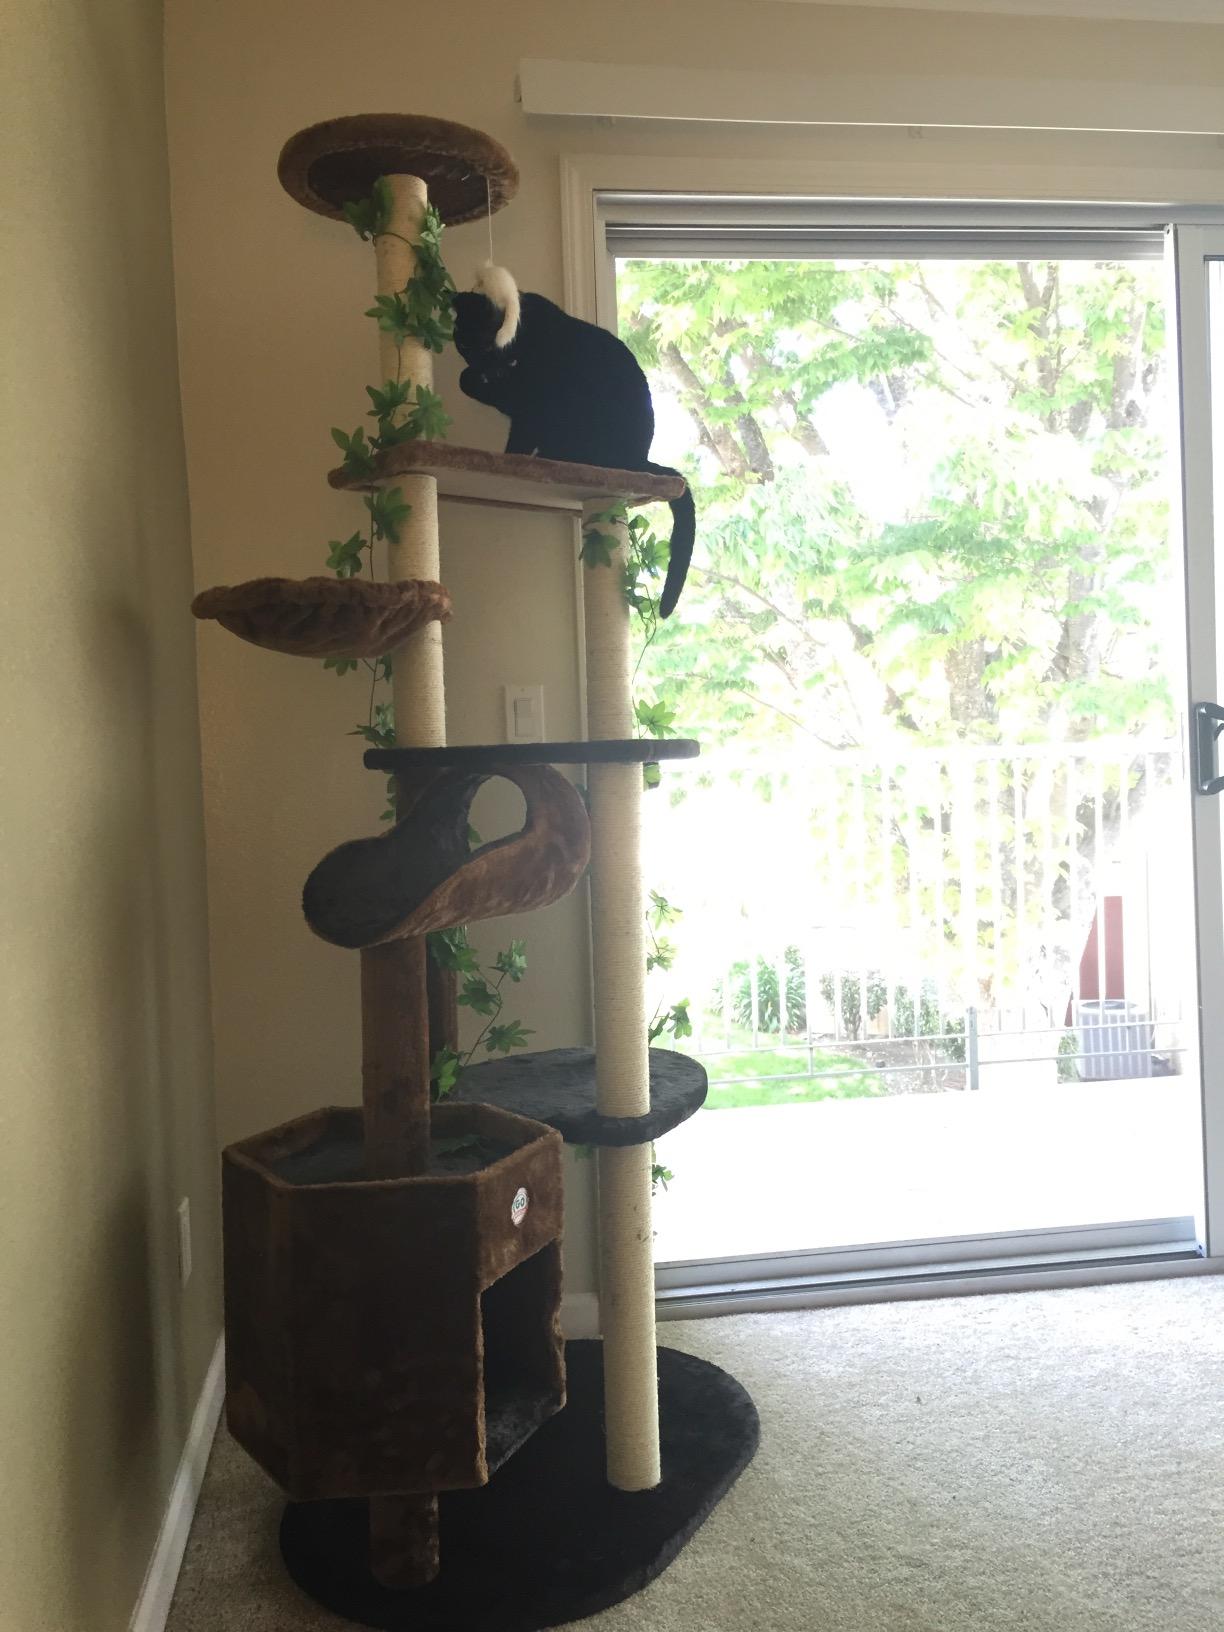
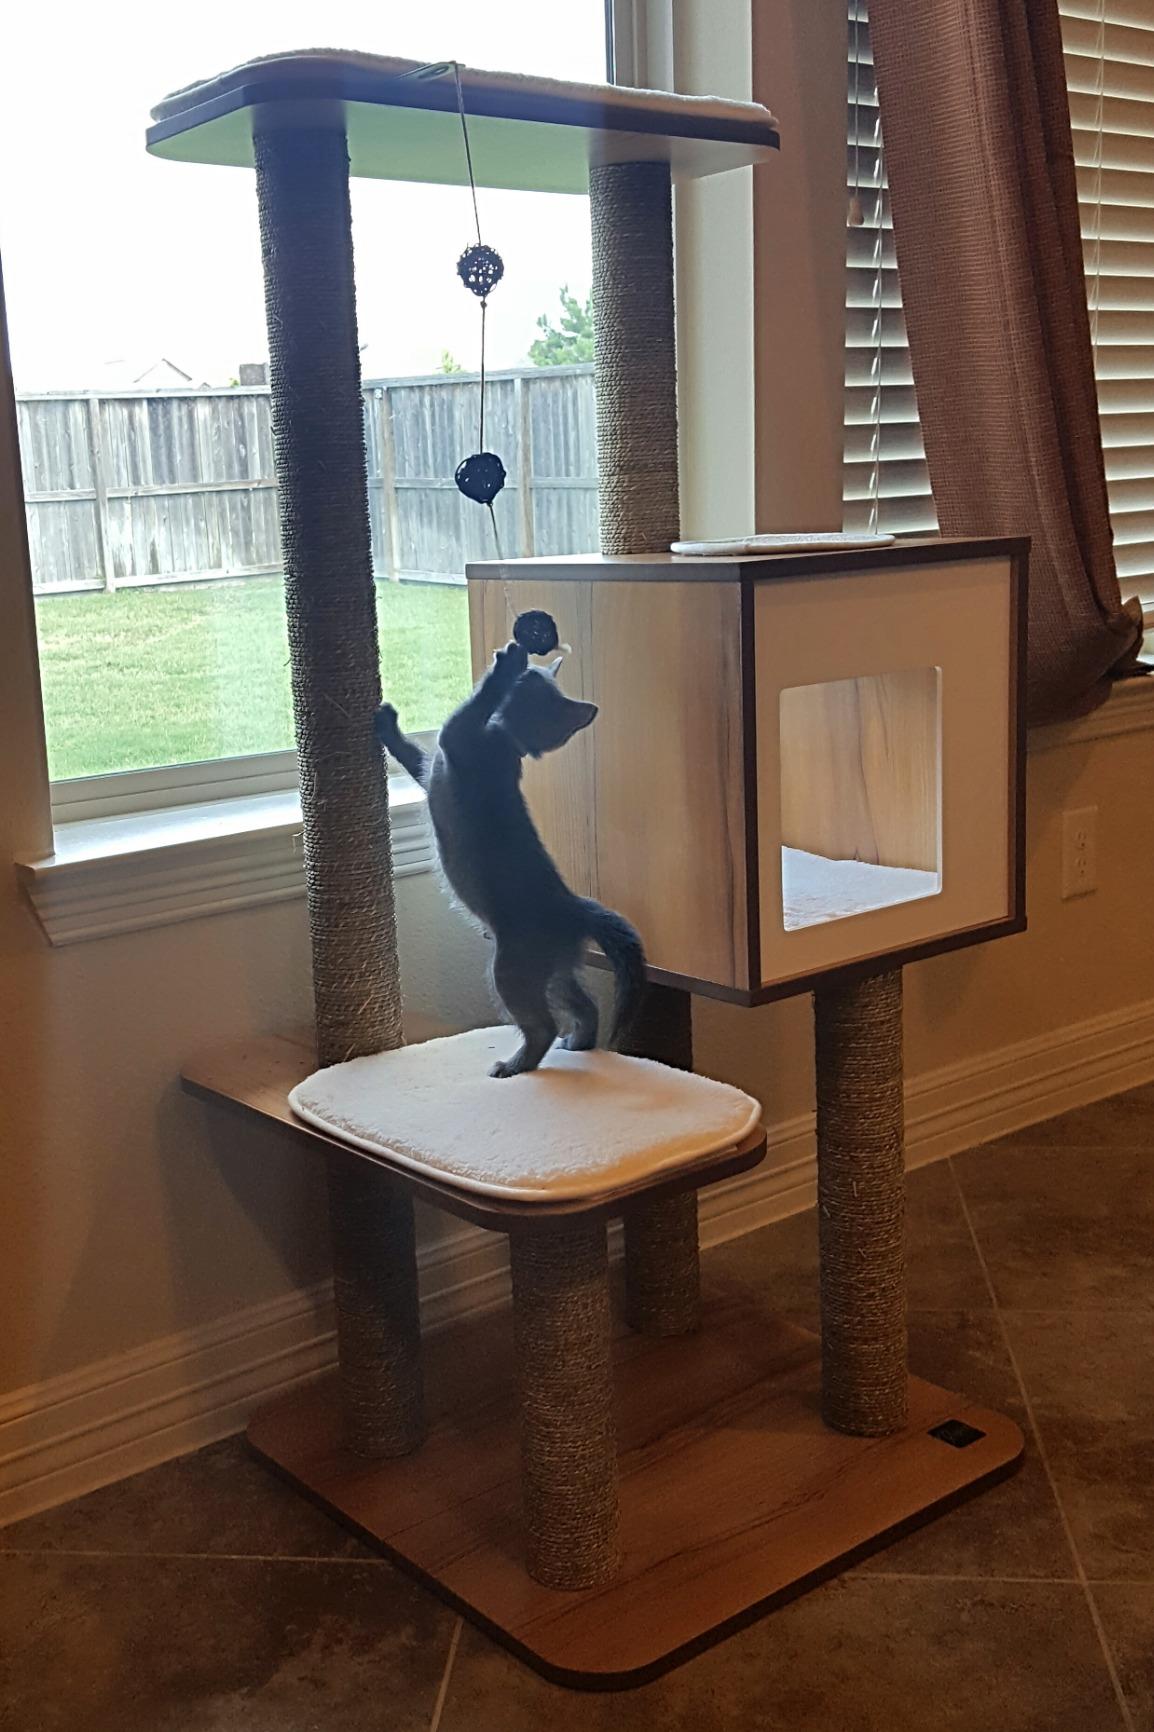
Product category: items_cat tree
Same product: no